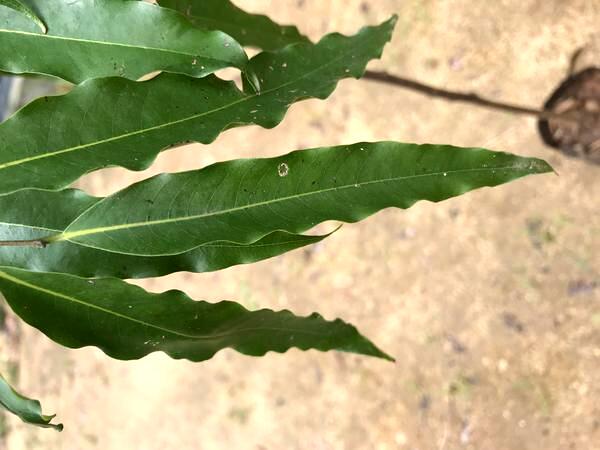
Plant: Ashoka